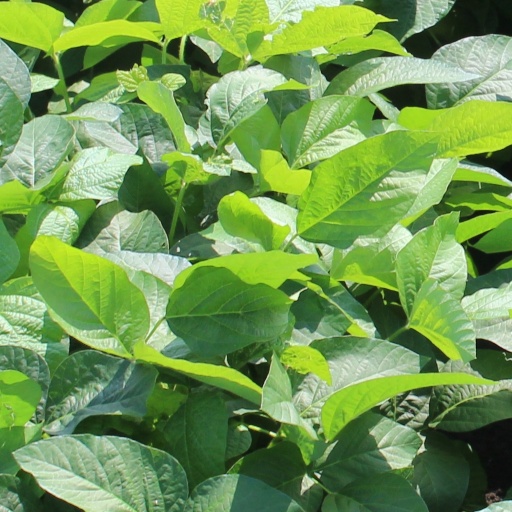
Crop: soybean